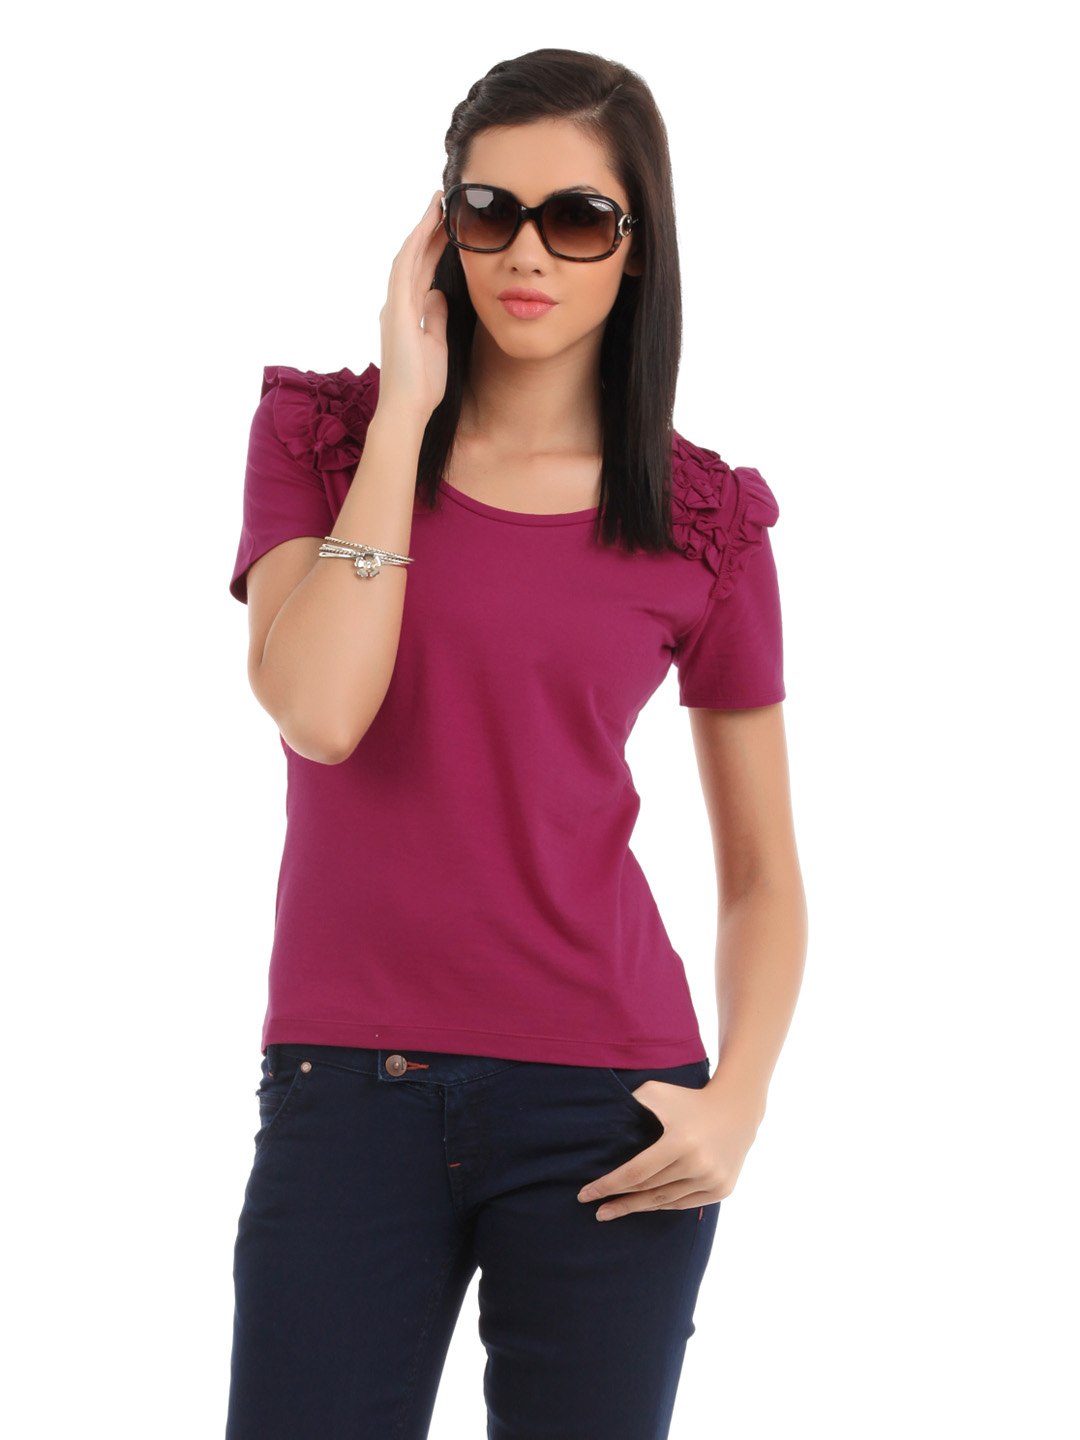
Elle Women Magenta Clash Top
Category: Apparel / Topwear / Tops
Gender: Women
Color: Magenta
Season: Summer 2012
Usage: Casual